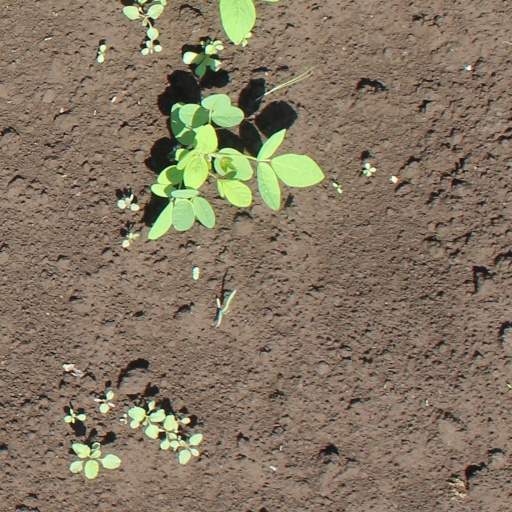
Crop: soybean